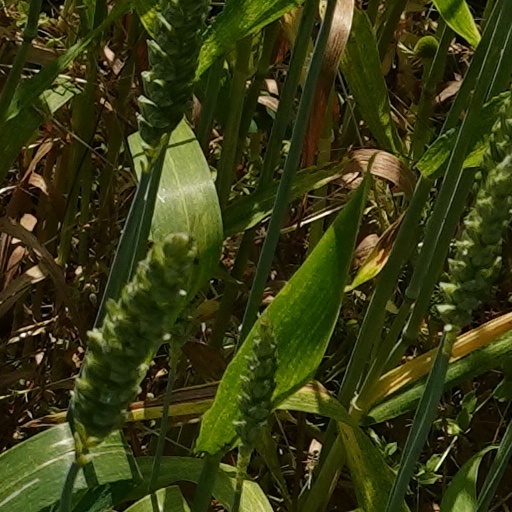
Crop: wheat